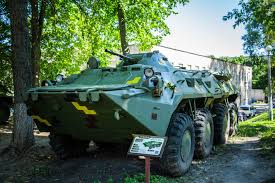
Label: BTR